Air Force Falcons football

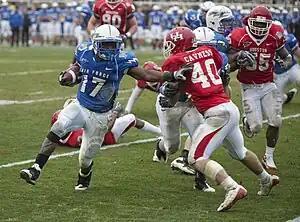
Running back Asher Clark and the Falcons take on the Houston Cougars during the 2009 Armed Forces Bowl

The Falcons are not only recognized by the lightning bolt on the side of their helmets, but their traditional option attack. Air Force is one of the premier rushing teams in the nation. Since Fisher DeBerry took over as Falcons head coach in 1984, they have ranked among the nation's top 10 in rushing 19 times in 21 years. The Air Force football team has enjoyed success not only on the field but also in the classroom. In 49 years of Air Force football, there have been 39 Academic All-Americans.